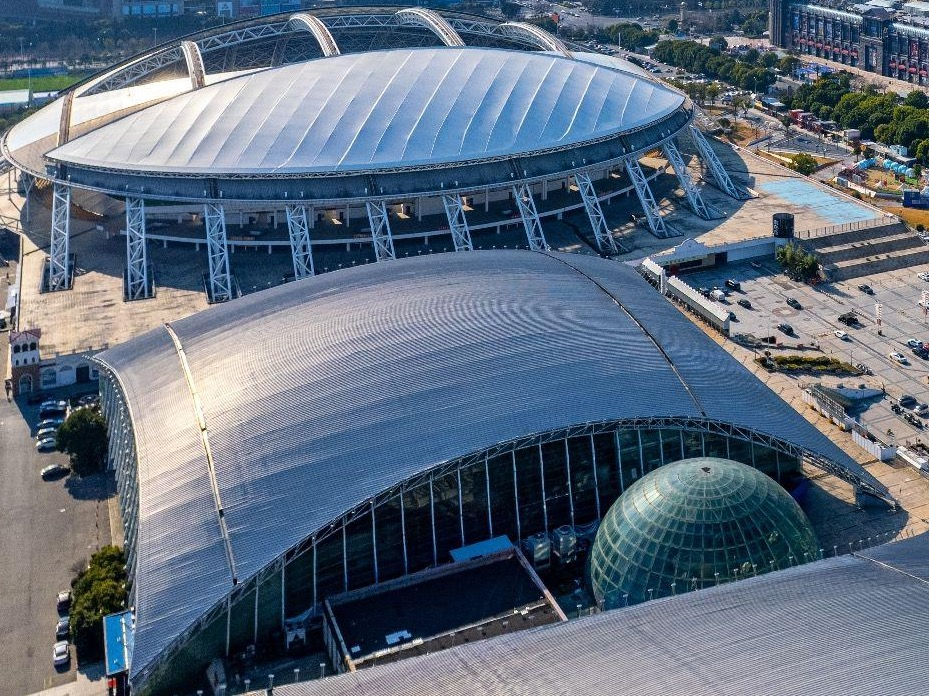
地标名称：南通体育会展中心